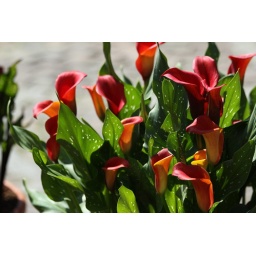
There was a lovely little flower market outside the church in Alkmaar.--Schn.